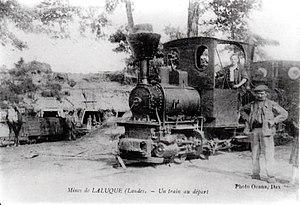
Laluque – Reseau des Mines de Lignite - La voie Decauville était posée sur le chemin passant devant la mine